Iskanwaya

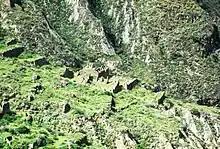
Iskanwaya

Iskanwaya is a pre-Columbian sacred site, situated on a mountain ridge above the Llica River in Bolivia, 325 km north of La Paz. In its extension and its age Iskanwaya surpasses Machu Picchu in Peru, but it is less well preserved.